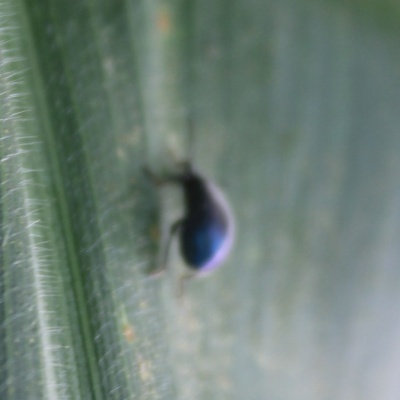
Crop: Maize
Condition: leaf beetle